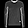
Label: Pullover